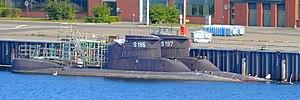
Sous-Marins S195 (U16) et S197 (U18) au Port de Kiel le 22.08.2018
Les sous-marins de Type 206 sont une classe de sous-marins à propulsion diesel-électrique, construits par Howaldtswerke-Deutsche Werft AG et Nordseewerke pour la marine allemande. Ils sont directement dérivés des Types 205, mais avec une coque en acier amagnétique, enfin au point après l'échec des Types 201 et 202.